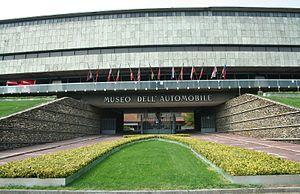
Le Musée National de l'Automobile de Turin - MAUTO, dédié à l'origine à Carlo Biscaretti di Ruffia l'est maintenant à Gianni Agnelli